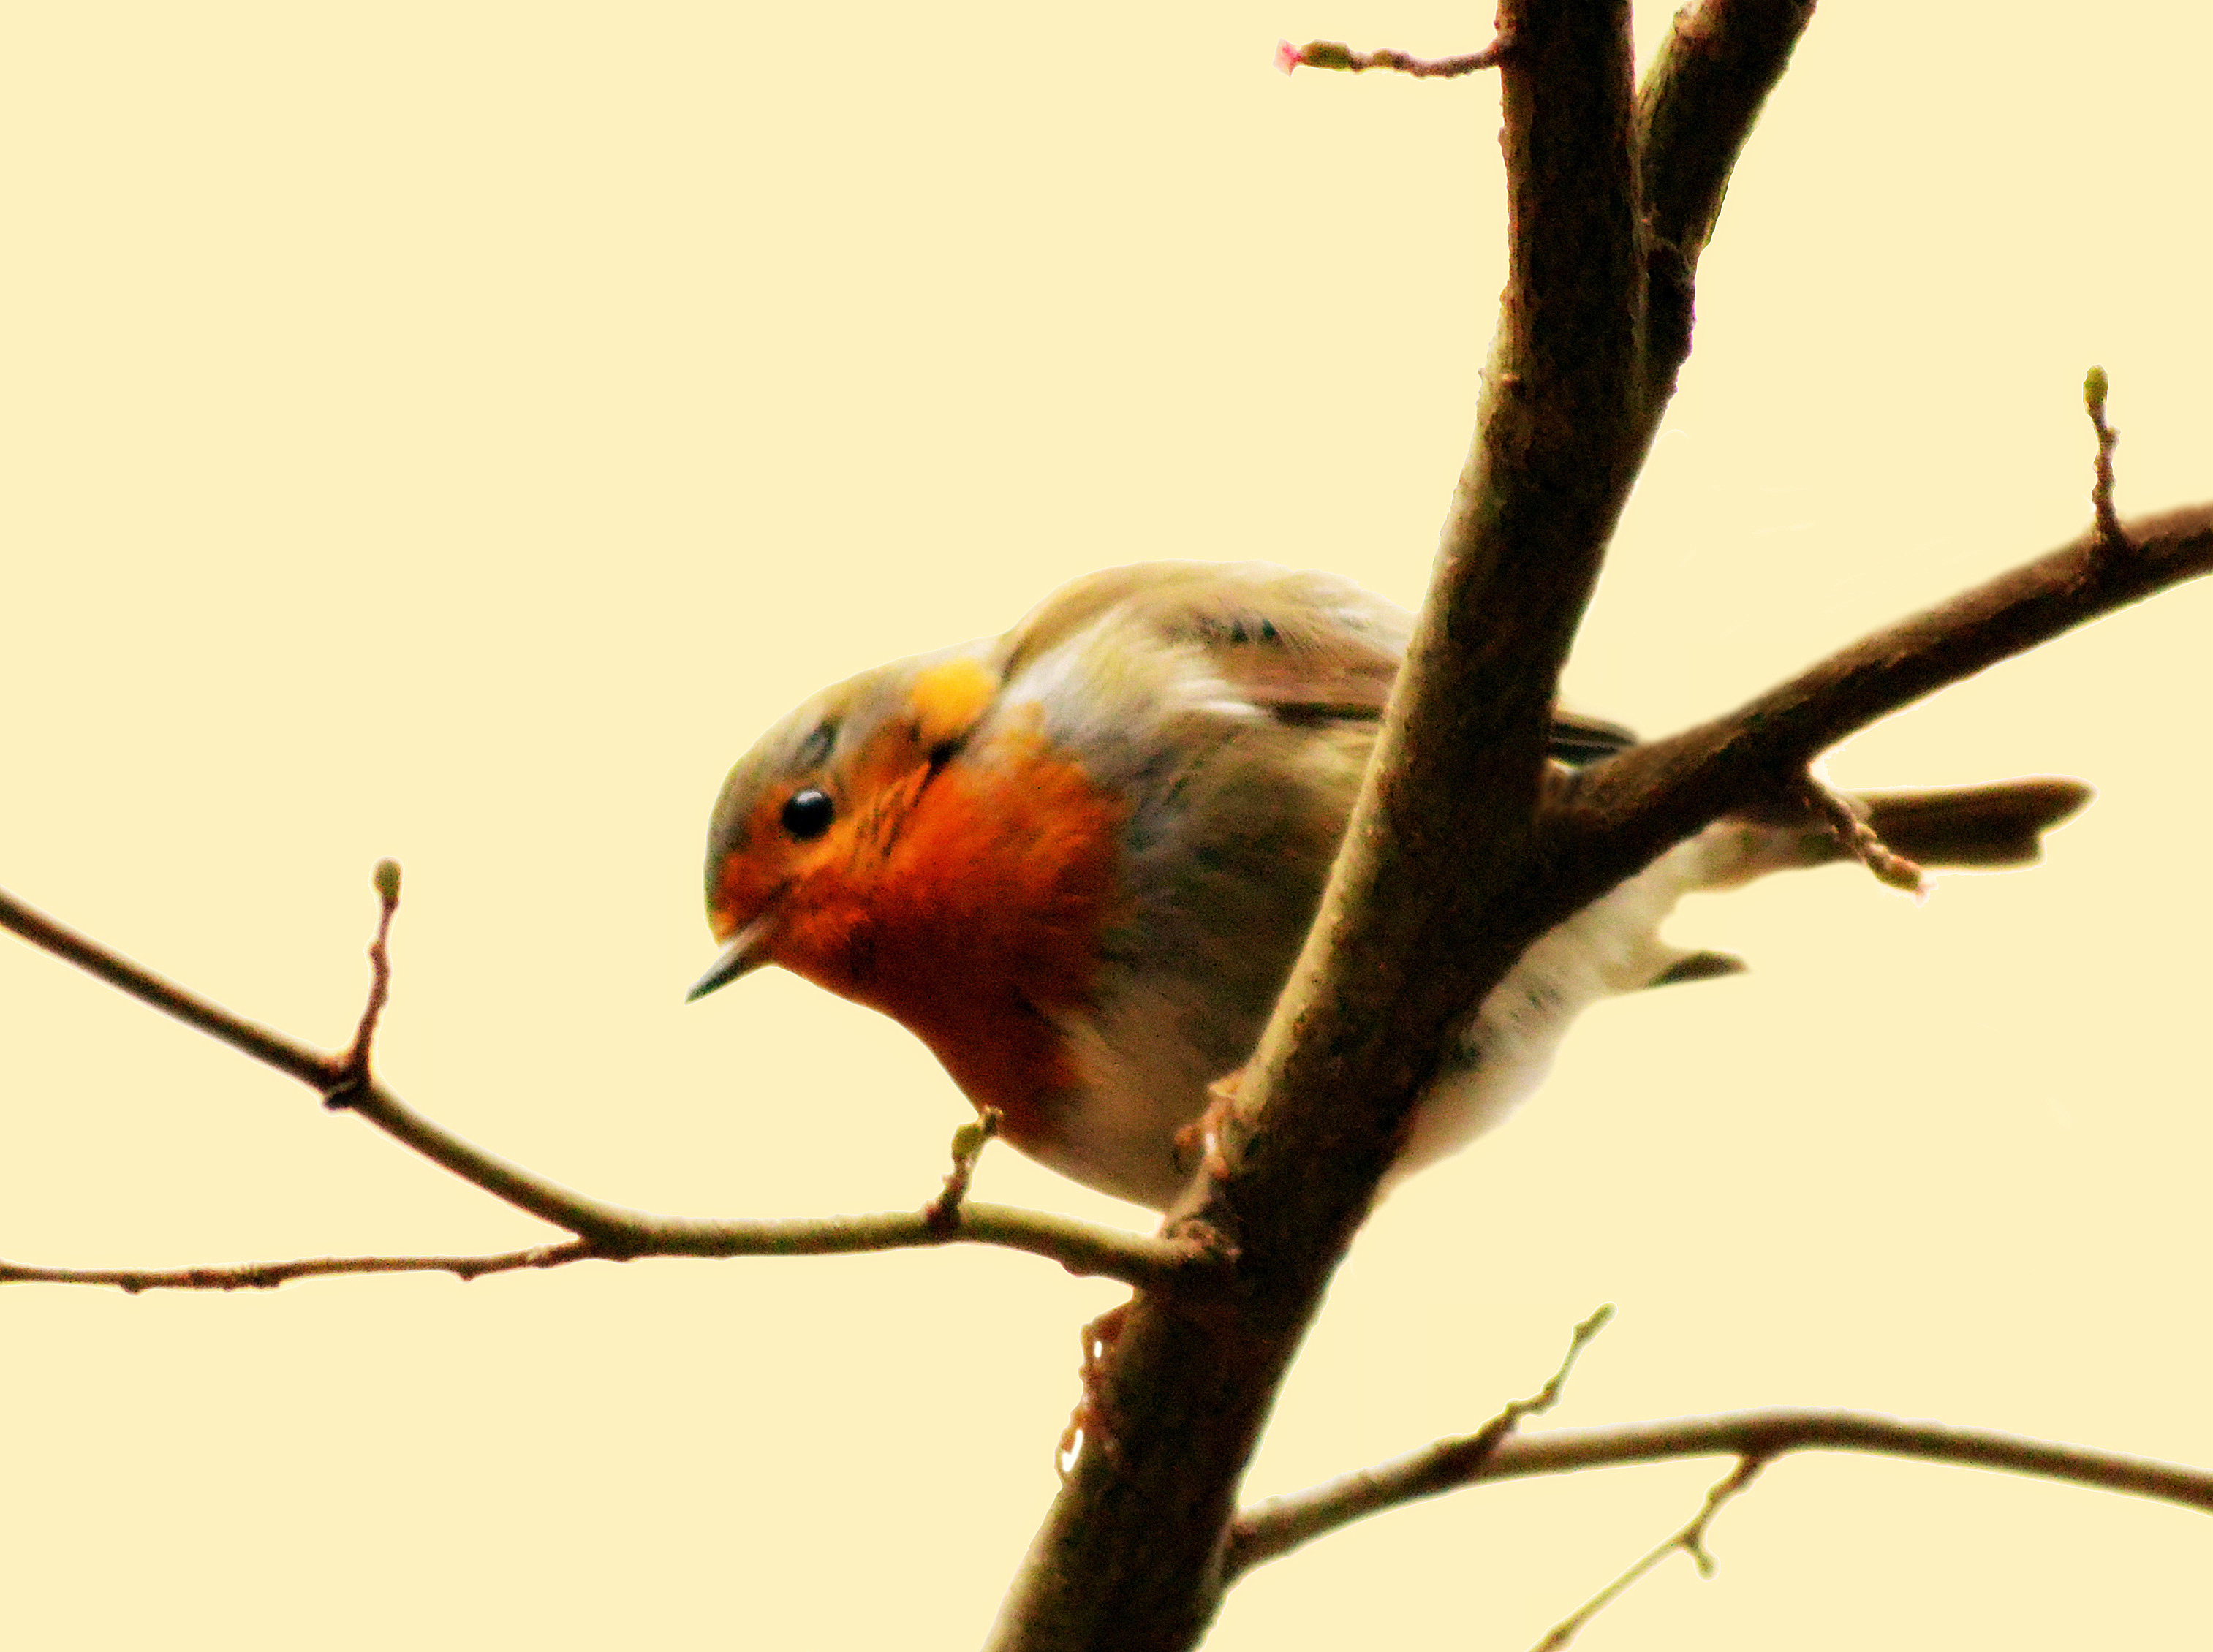
tree, nature, forest, branch, bird, wildlife, beak, robin, fauna, bois, vertebrate, curieux, curioso, pajaro, arbol, arbre, naturaleza, bosque, natur, finch, branche, baum, vogel, natura, curious, rotkehlchen, erithacusrubecula, europeanrobin, ast, wald, naturalesa, albero, uccello, ocell, ramo, rama, branca, bosco, bosc, gespannt, oiseau, petirrojo, pettirosso, rougegorgefamilier, pitroig, curi s, ropit, reientinc, old world flycatcher, perching bird